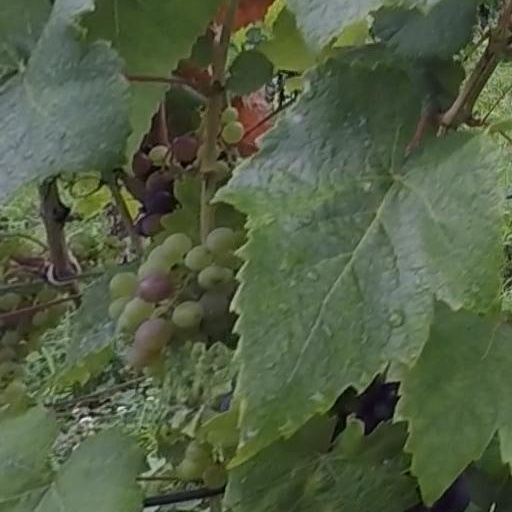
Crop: grape